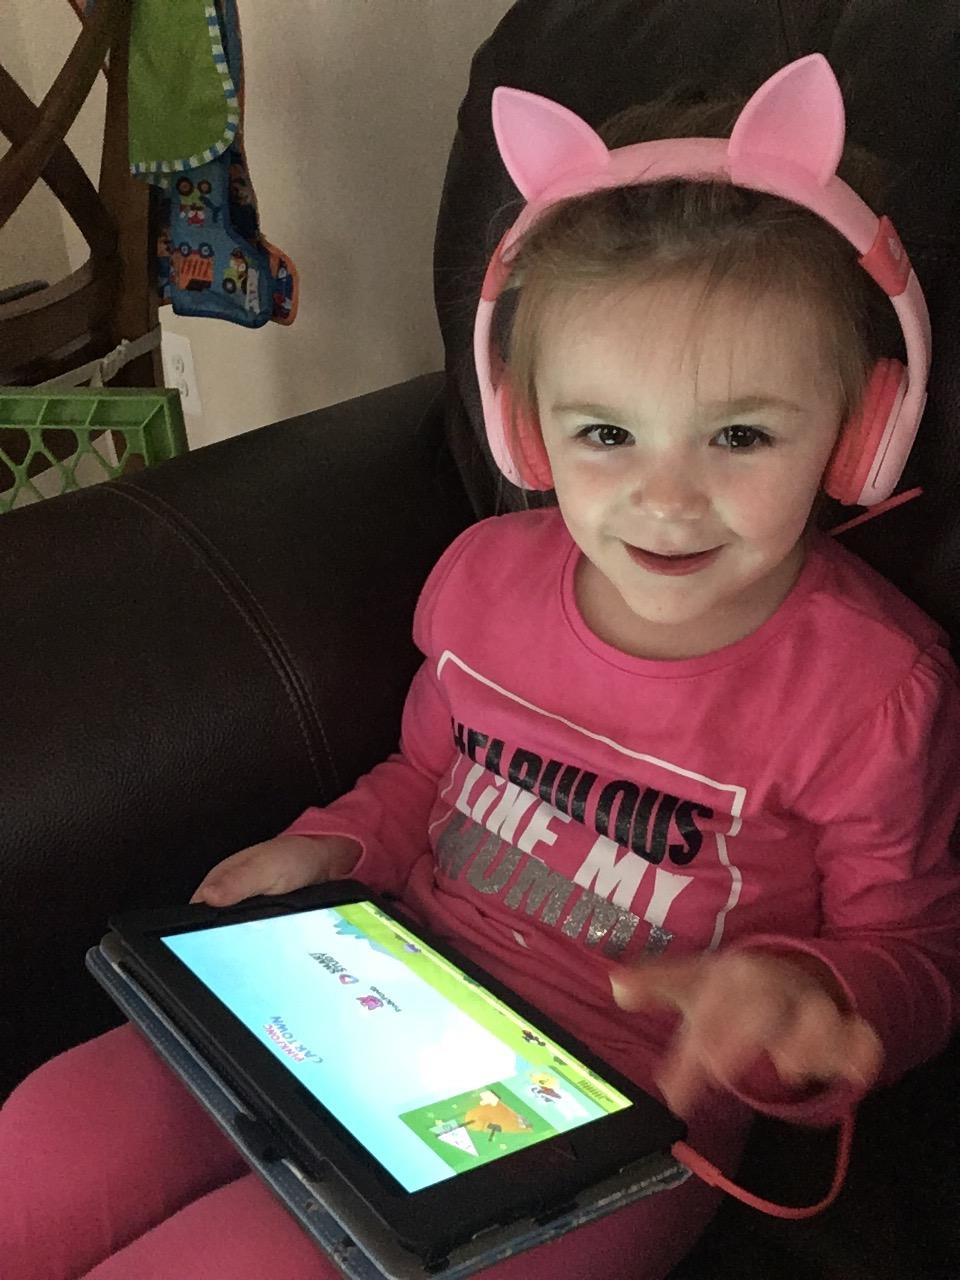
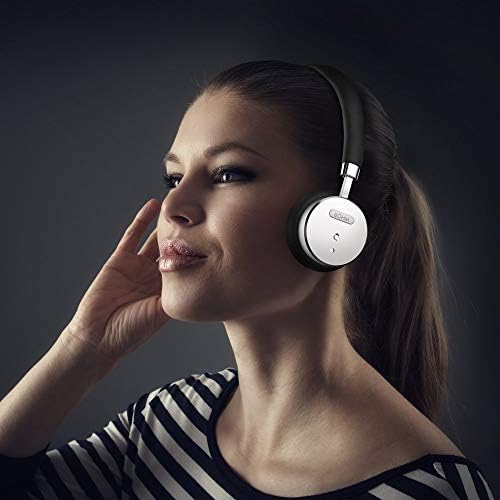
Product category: headphones
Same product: no